Wawrzyniec Staliński

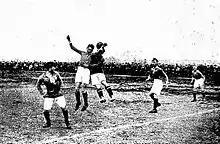
Staliński's head shot during Warta Poznań - Ostrovia football match.

Wawrzyniec Staliński (28 July 1899 – 3 June 1985) was a Polish footballer who played as a striker.